Cosmic-ray observatory

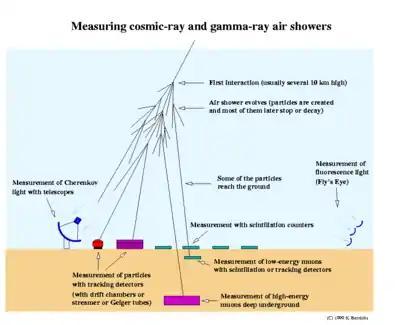
Shower detection

A cosmic-ray observatory is a scientific installation built to detect high-energy-particles coming from space called cosmic rays. This typically includes photons (high-energy light), electrons, protons, and some heavier nuclei, as well as antimatter particles. About 90% of cosmic rays are protons, 9% are alpha particles, and the remaining ~1% are other particles.